Stadthalle Offenbach

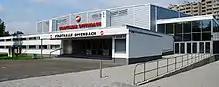
Stadthalle Offenbach

Stadthalle Offenbach is a convention center that opened in 1966 in Offenbach am Main, Germany. It hosts concerts, sporting events, cabaret and variety performances. There are 3,000 seats. Notable past performers include Frank Zappa, Bob Dylan, The Moody Blues, David Bowie, Erasure, Heart, Kiss, Iron Maiden, Pink Floyd, Rammstein, AC/DC, Metallica, Oasis, Taemin, Weather Report and Jimi Hendrix.